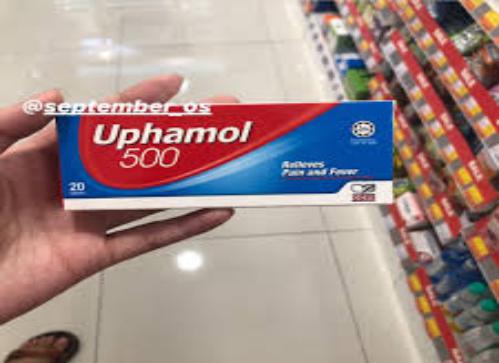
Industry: Medical